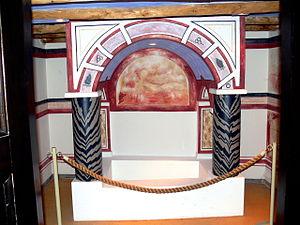
La domus ecclesiae de Doura-Europos est un édifice de culte chrétien aménagé dans une ancienne maison particulière de l'îlot M8 de la ville de Doura-Europos sur l'Euphrate, en Syrie orientale. C'est la plus ancienne chapelle chrétienne conservée et précisément datée, pourvue d'un baptistère, et ornée des plus anciennes fresques chrétiennes.